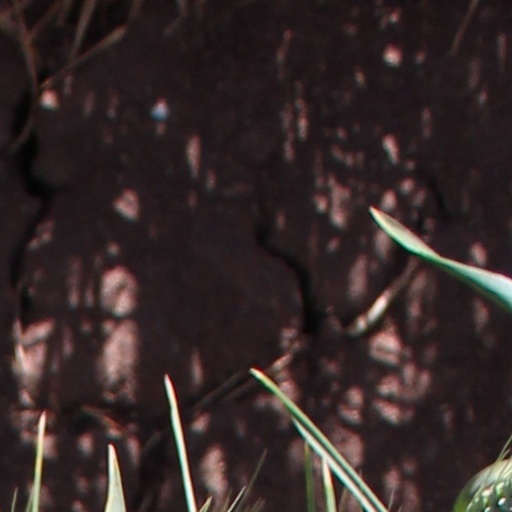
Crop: wheat